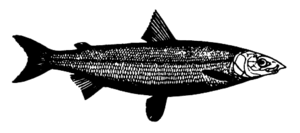
Le Corégone oxyrhynque ou Coregonus oxyrinchus décrit par Linné en 1758 est une espèce de poissons démersale et migratrice de type « anadrome» appartenant au genre Coregonus.
Le lac de Ratzebourg est un lac dans le Sud-Est du Schleswig-Holstein, dans le parc naturel des lacs de Lauenbourg.
La liste des espèces d'animaux disparus d'Europe comptabilise les animaux éteints, réintroduits et disparus localement d'Europe du Pliocène à l'Holocène.